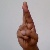
The image shows a hand gesture representing the letter 'R' in Indian Sign Language.